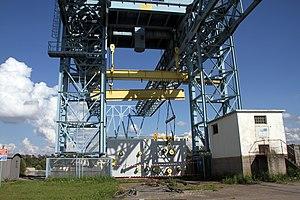
Port de Lauterbourg